Ivy League (clothes)

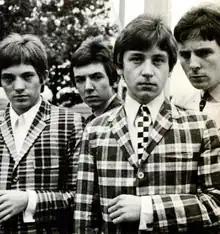
Mod band the Small Faces in 1965, wearing Ivy League cut sportcoats made up in outrageous plaids that were the antithesis of the understated Ivy League style, as were their long Beatle haircuts.

From the late 1950s until the mid 1960s, Ivy League clothing was considered desirable mainstream apparel for American middle class adults. In Britain during the mid and late 60s, the Mod subculture combined the latest Italian fashions with the attire worn by the heroes in contemporary American films such as Steve McQueen and Paul Newman. Particularly popular were the grey flannel, Tonic, or houndstooth suits, polo shirts, chino pants, Argyle socks, sweater vests, cardigan sweaters, basketweave loafers, Madras plaid, and narrow brimmed Irish walking hats and Trilbys.